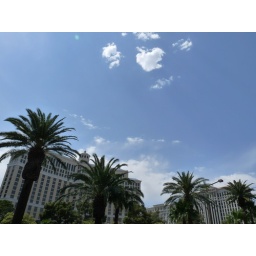
View of palm trees along the Las Vegas Boulevard and the sky above the Bellagio and Caesars Palace